Lokoja

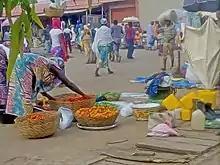
Market place in Lokoja

Lokoja has three major markets: New Market (International Market), Old Market and Kpata Market. Kpata Market and New Market have their market day every Five Days. The essential products sold in these markets are grains, vegetables and general household items.